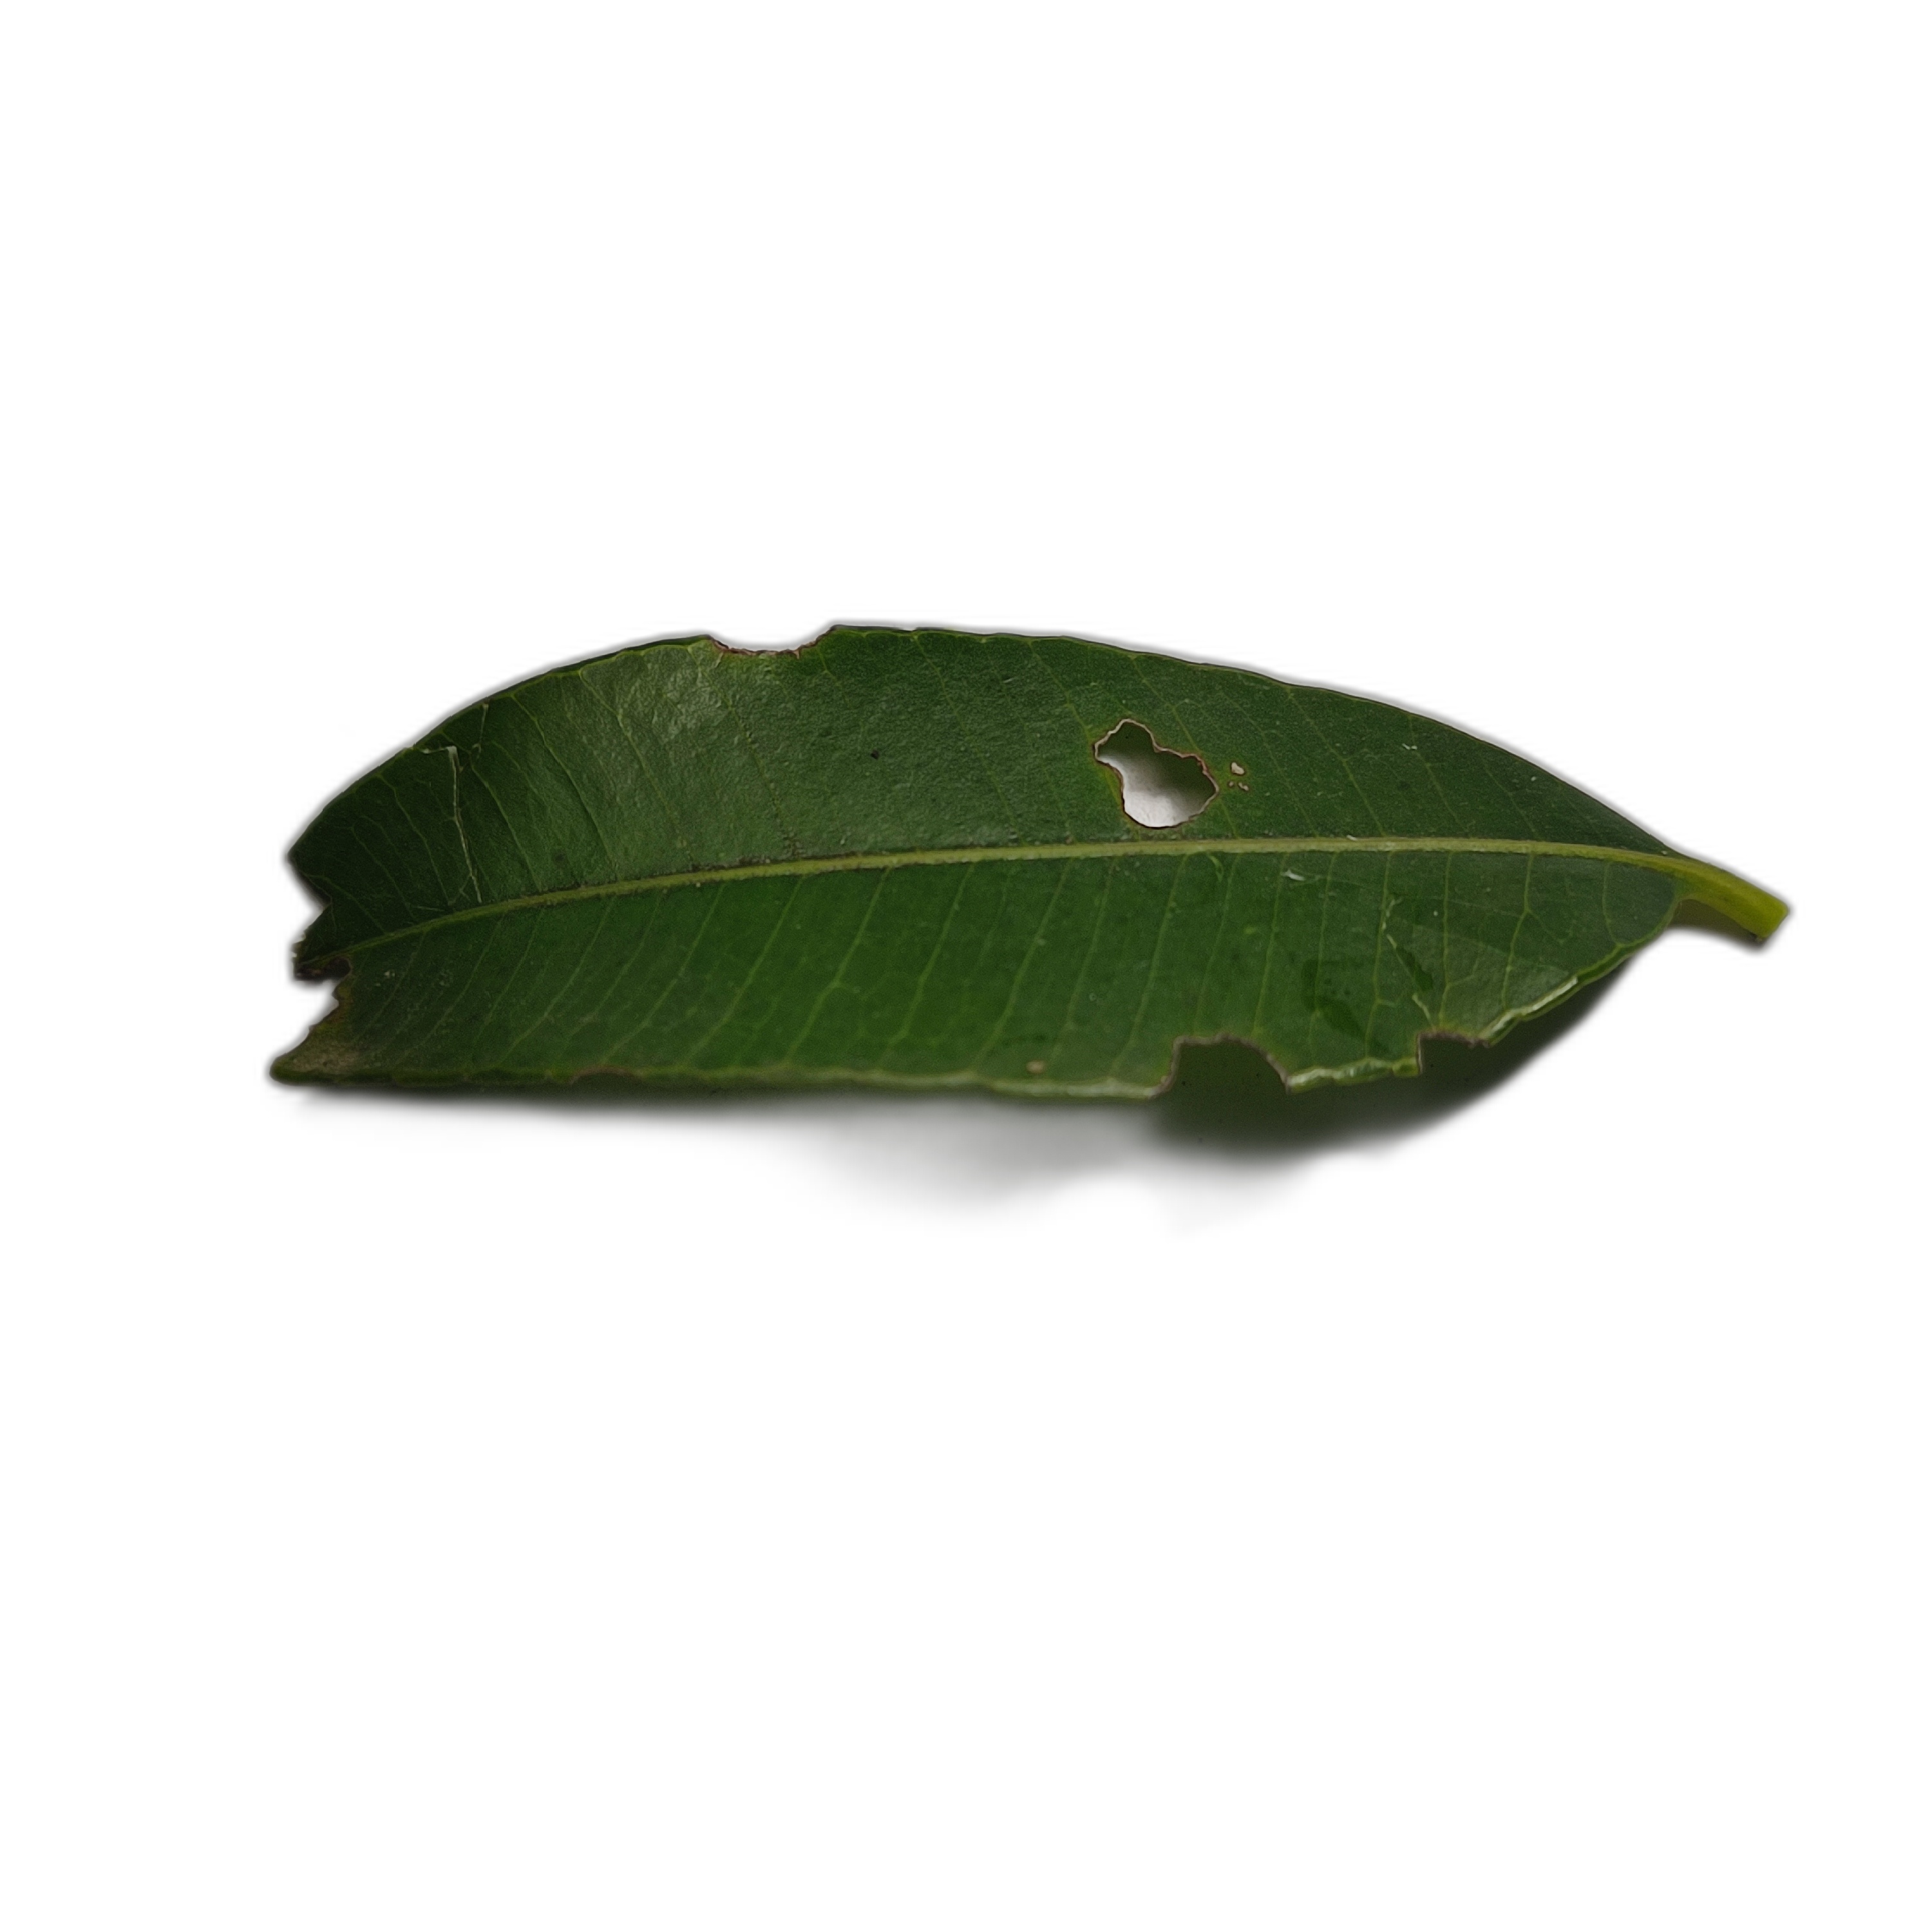
Label: not_healthy